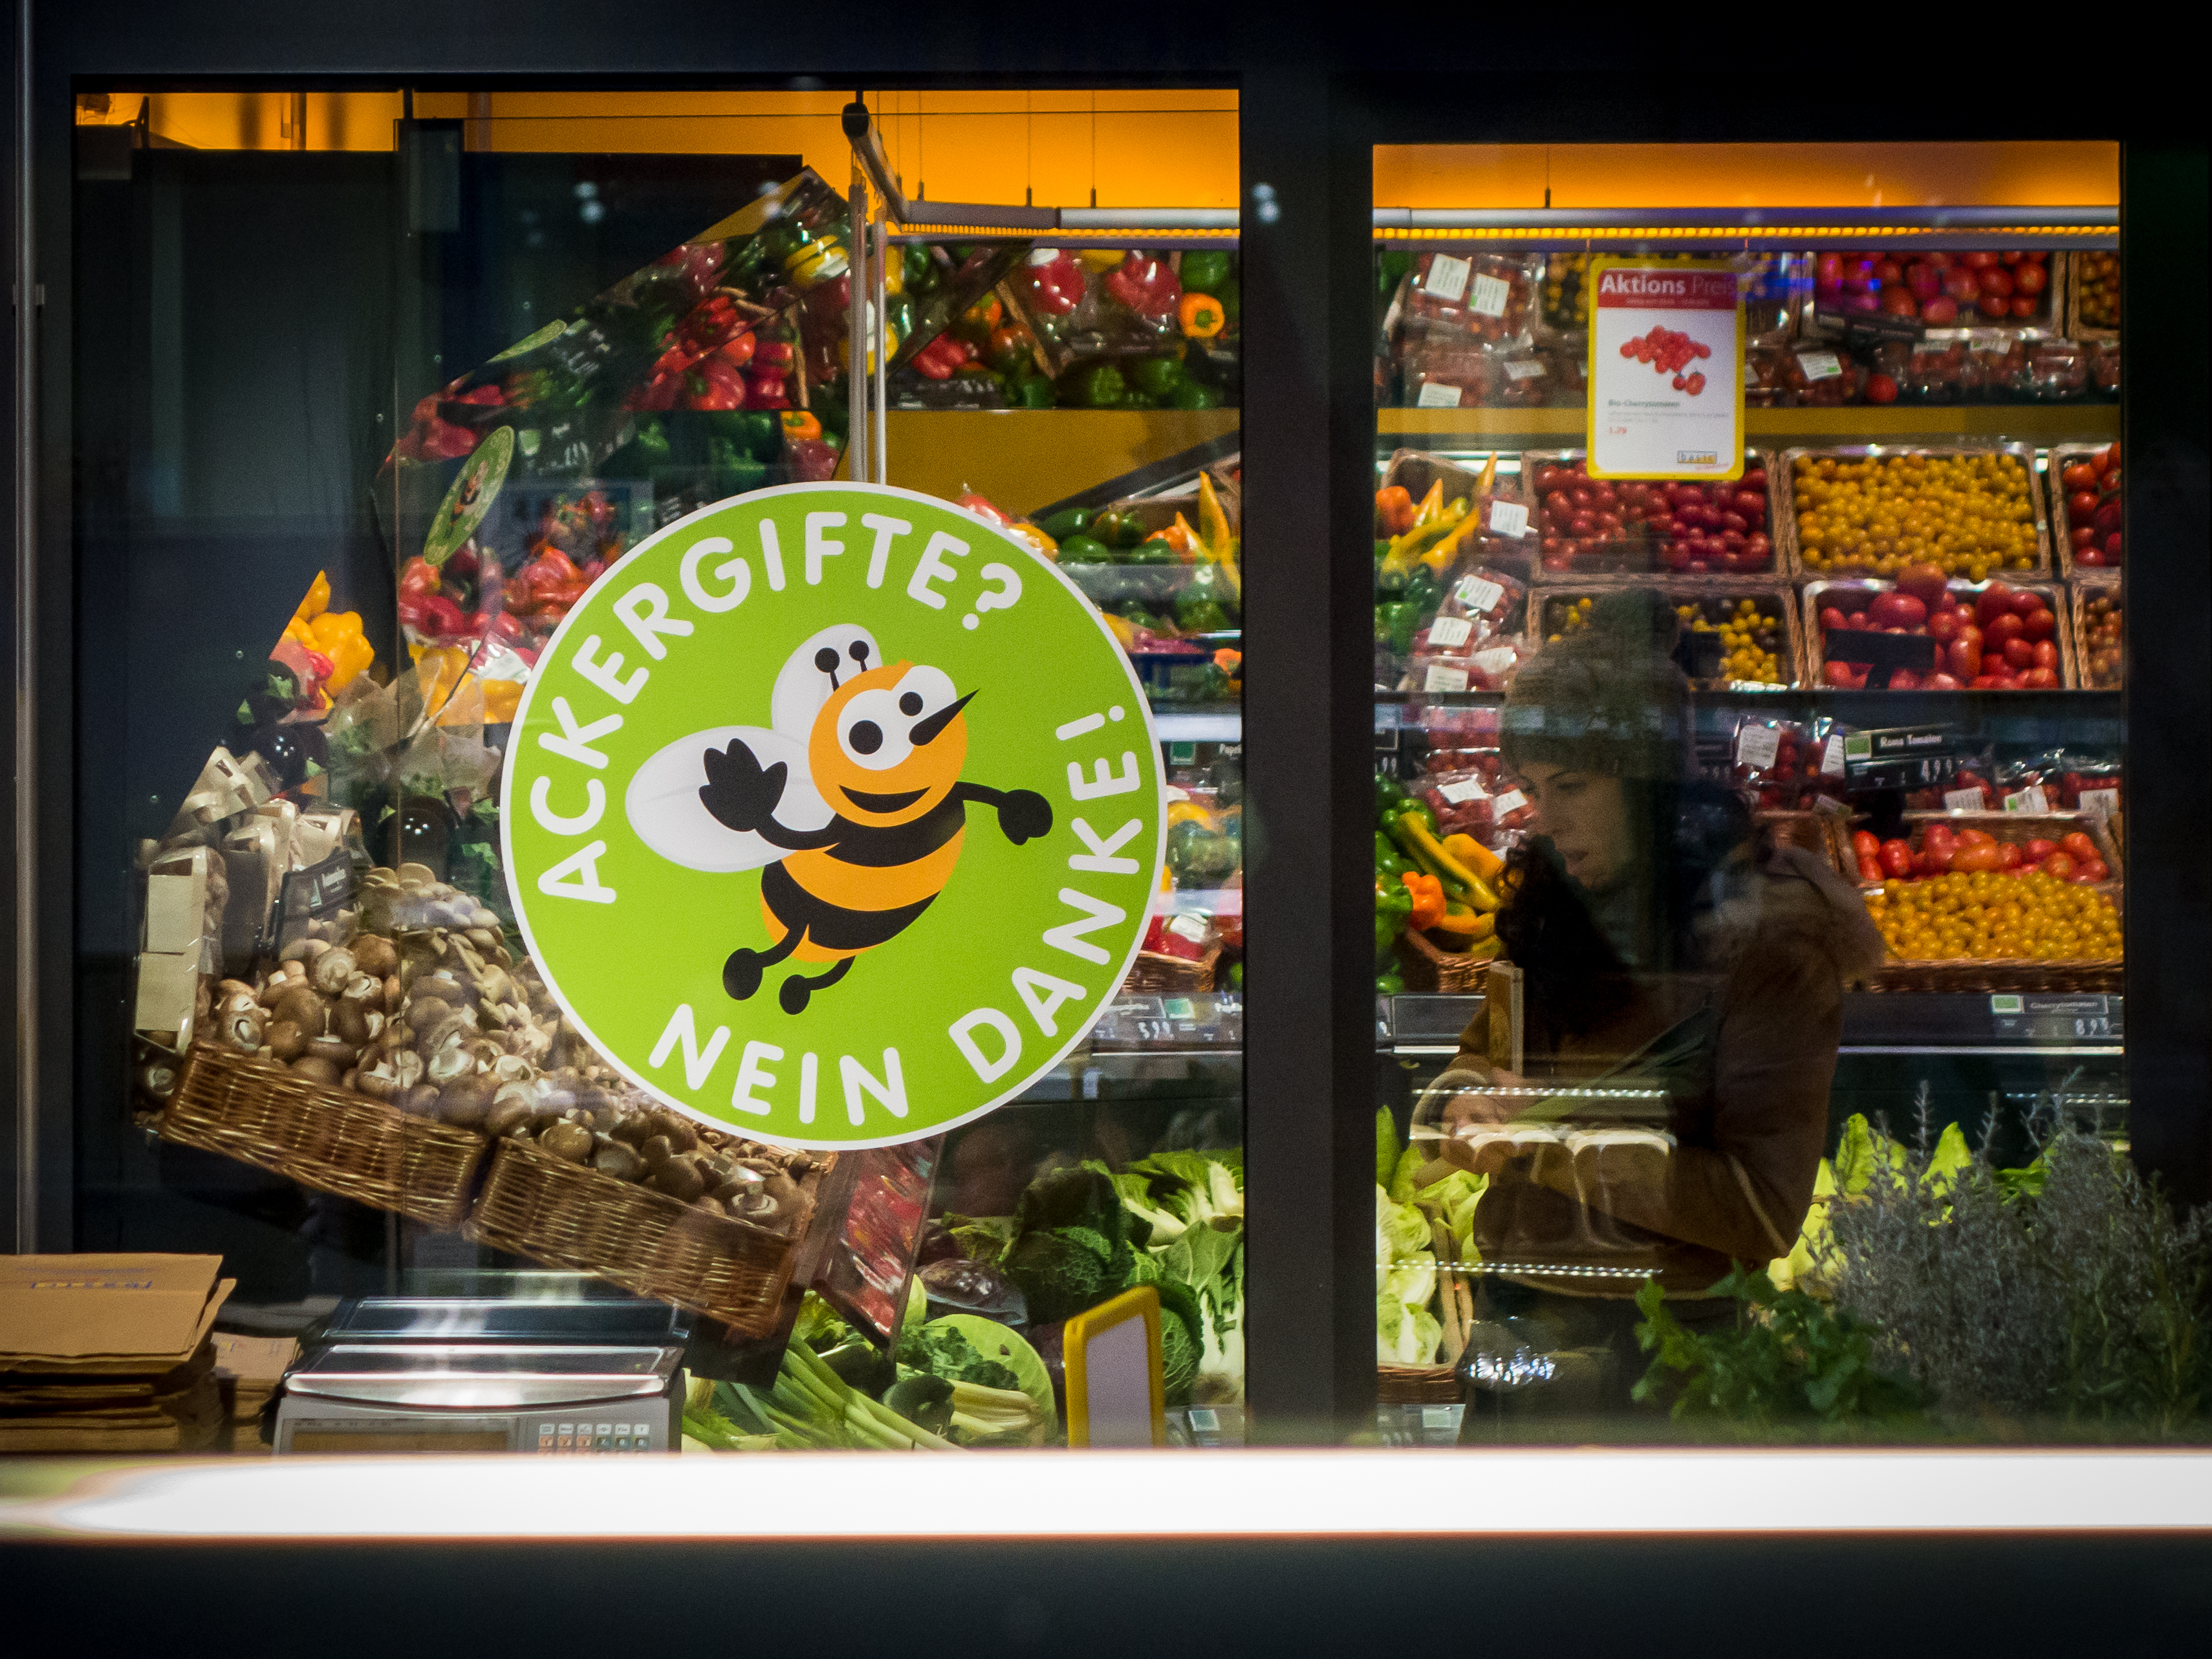
people, woman, street, city, animal, advertising, explore, sign, shop, store, color, insect, business, shopping, streetphotography, flickr, project, candid, creativecommons, supermarkt, vegetables, bee, stadt, germany, deutschland, poster, scene, bayern, bavaria, farbe, tier, insekt, menschen, unposed, ungestellt, laden, frau, shoppen, einkaufen, plakat, obst, biene, 365, 366, augsburg, erwachsener, project365, projekt, szene, adult, photoaday, pictureaday, project366, streettog, tog, zweisichtde, zweisichtig, querformat, landscapeformat, 43, sonydscrx100ii, sonyrx100ii, einkauf, kaufen, buying, anzeige, organic, grocerystore, gesch ft, bio, gem se, lebensmittelladen, stra enfotografie